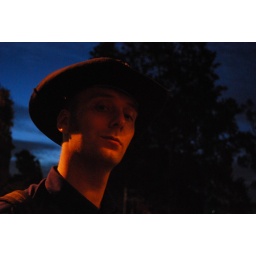
David in street lamp light